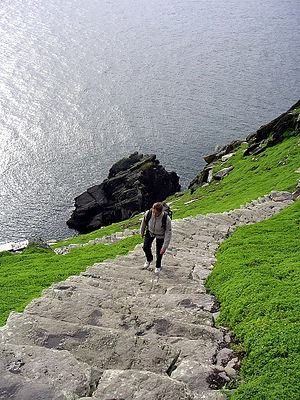
Skellig Michael / Historie
Skellig Michael, også kendt som Great Skellig, er en stejl klippeø ca. femten kilometer vest for County Kerry i Republikken Irland. Halvanden kilometer mod øst ligger øen Little Skellig, som har verdens næststørste koloni af suler med næsten 30.000 par.